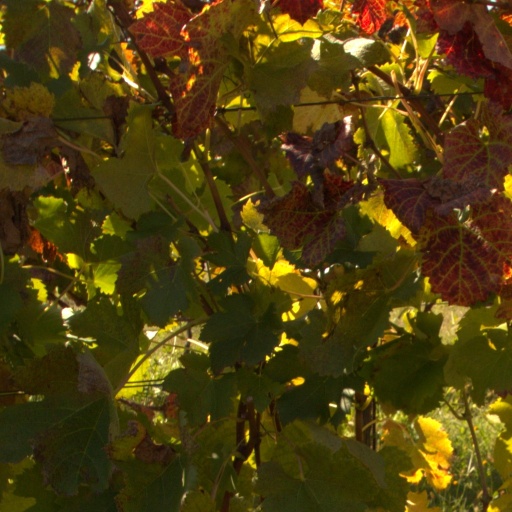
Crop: grape